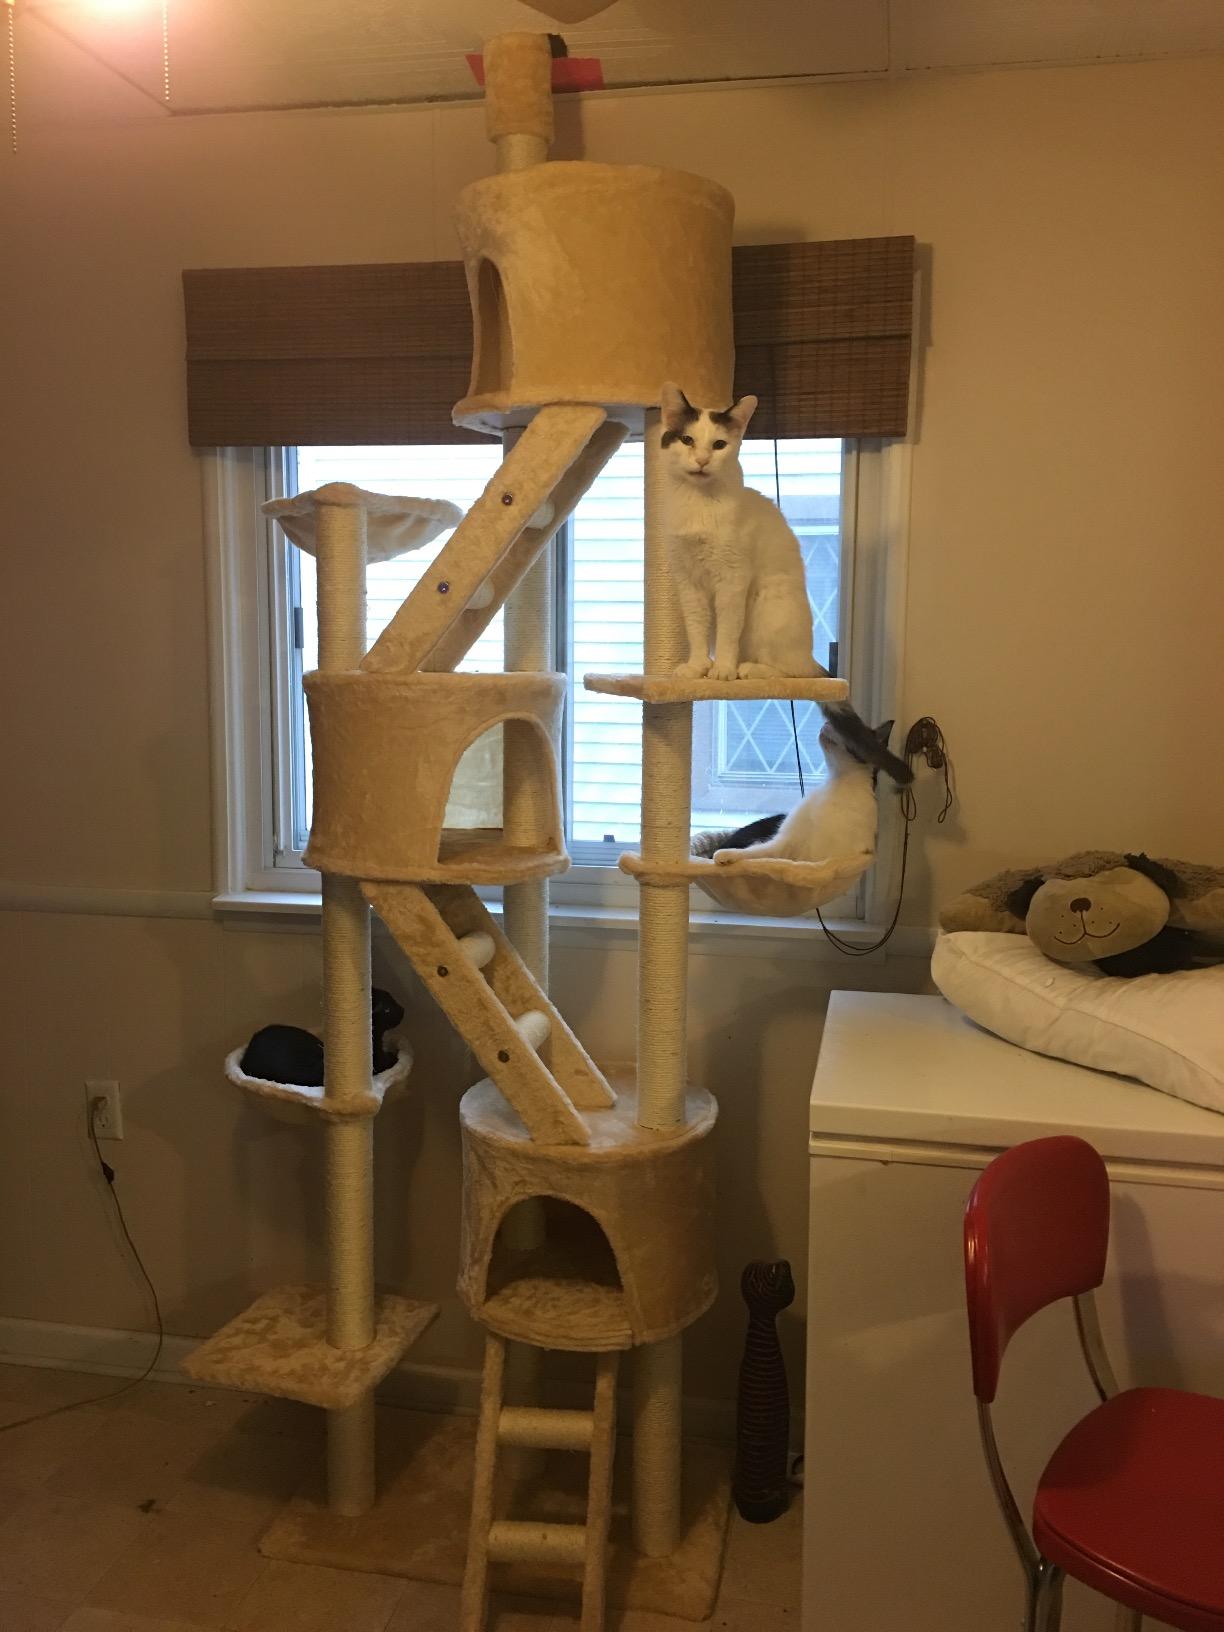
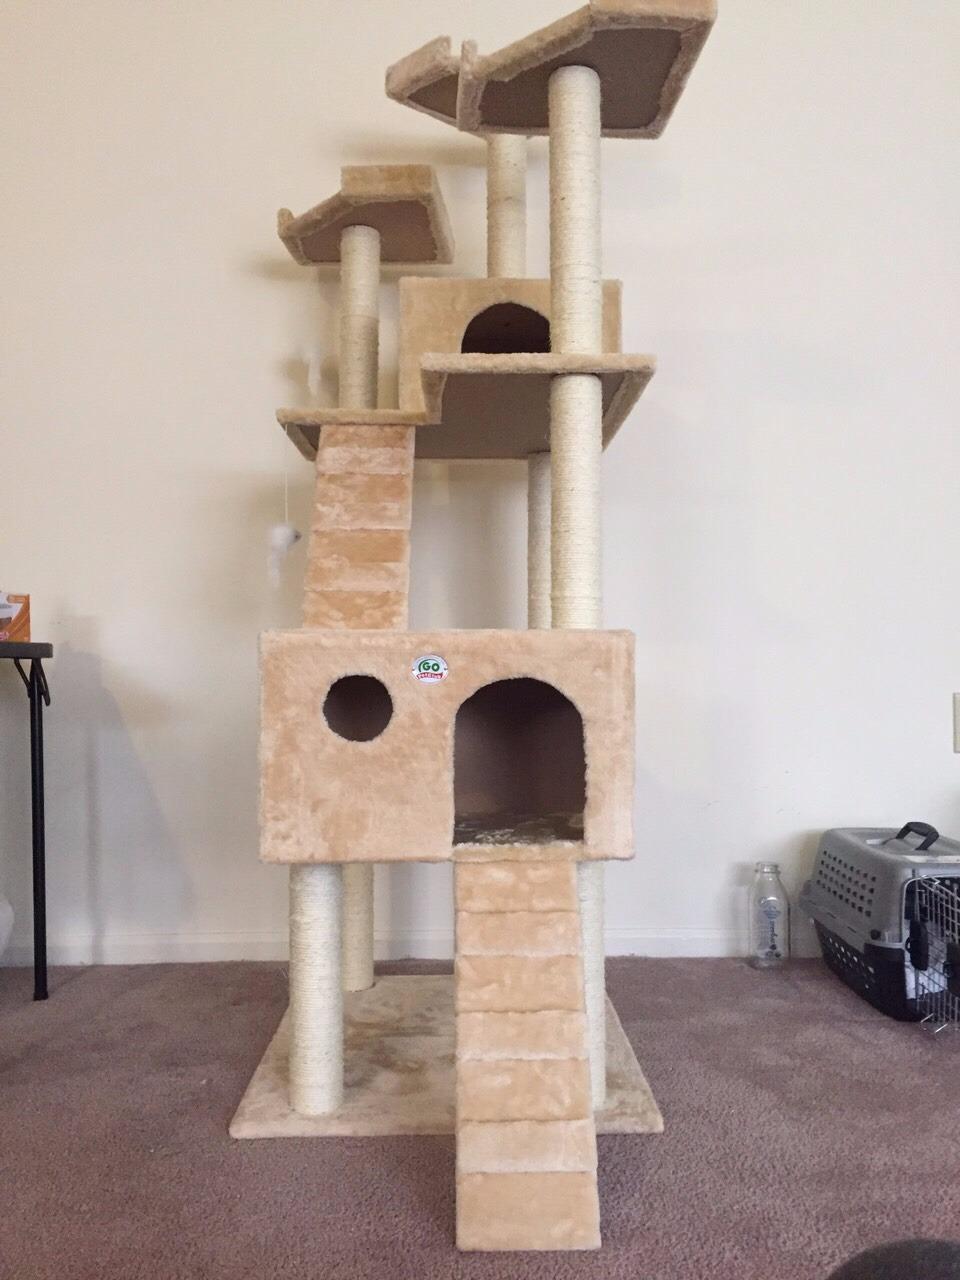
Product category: items_cat tree
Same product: no